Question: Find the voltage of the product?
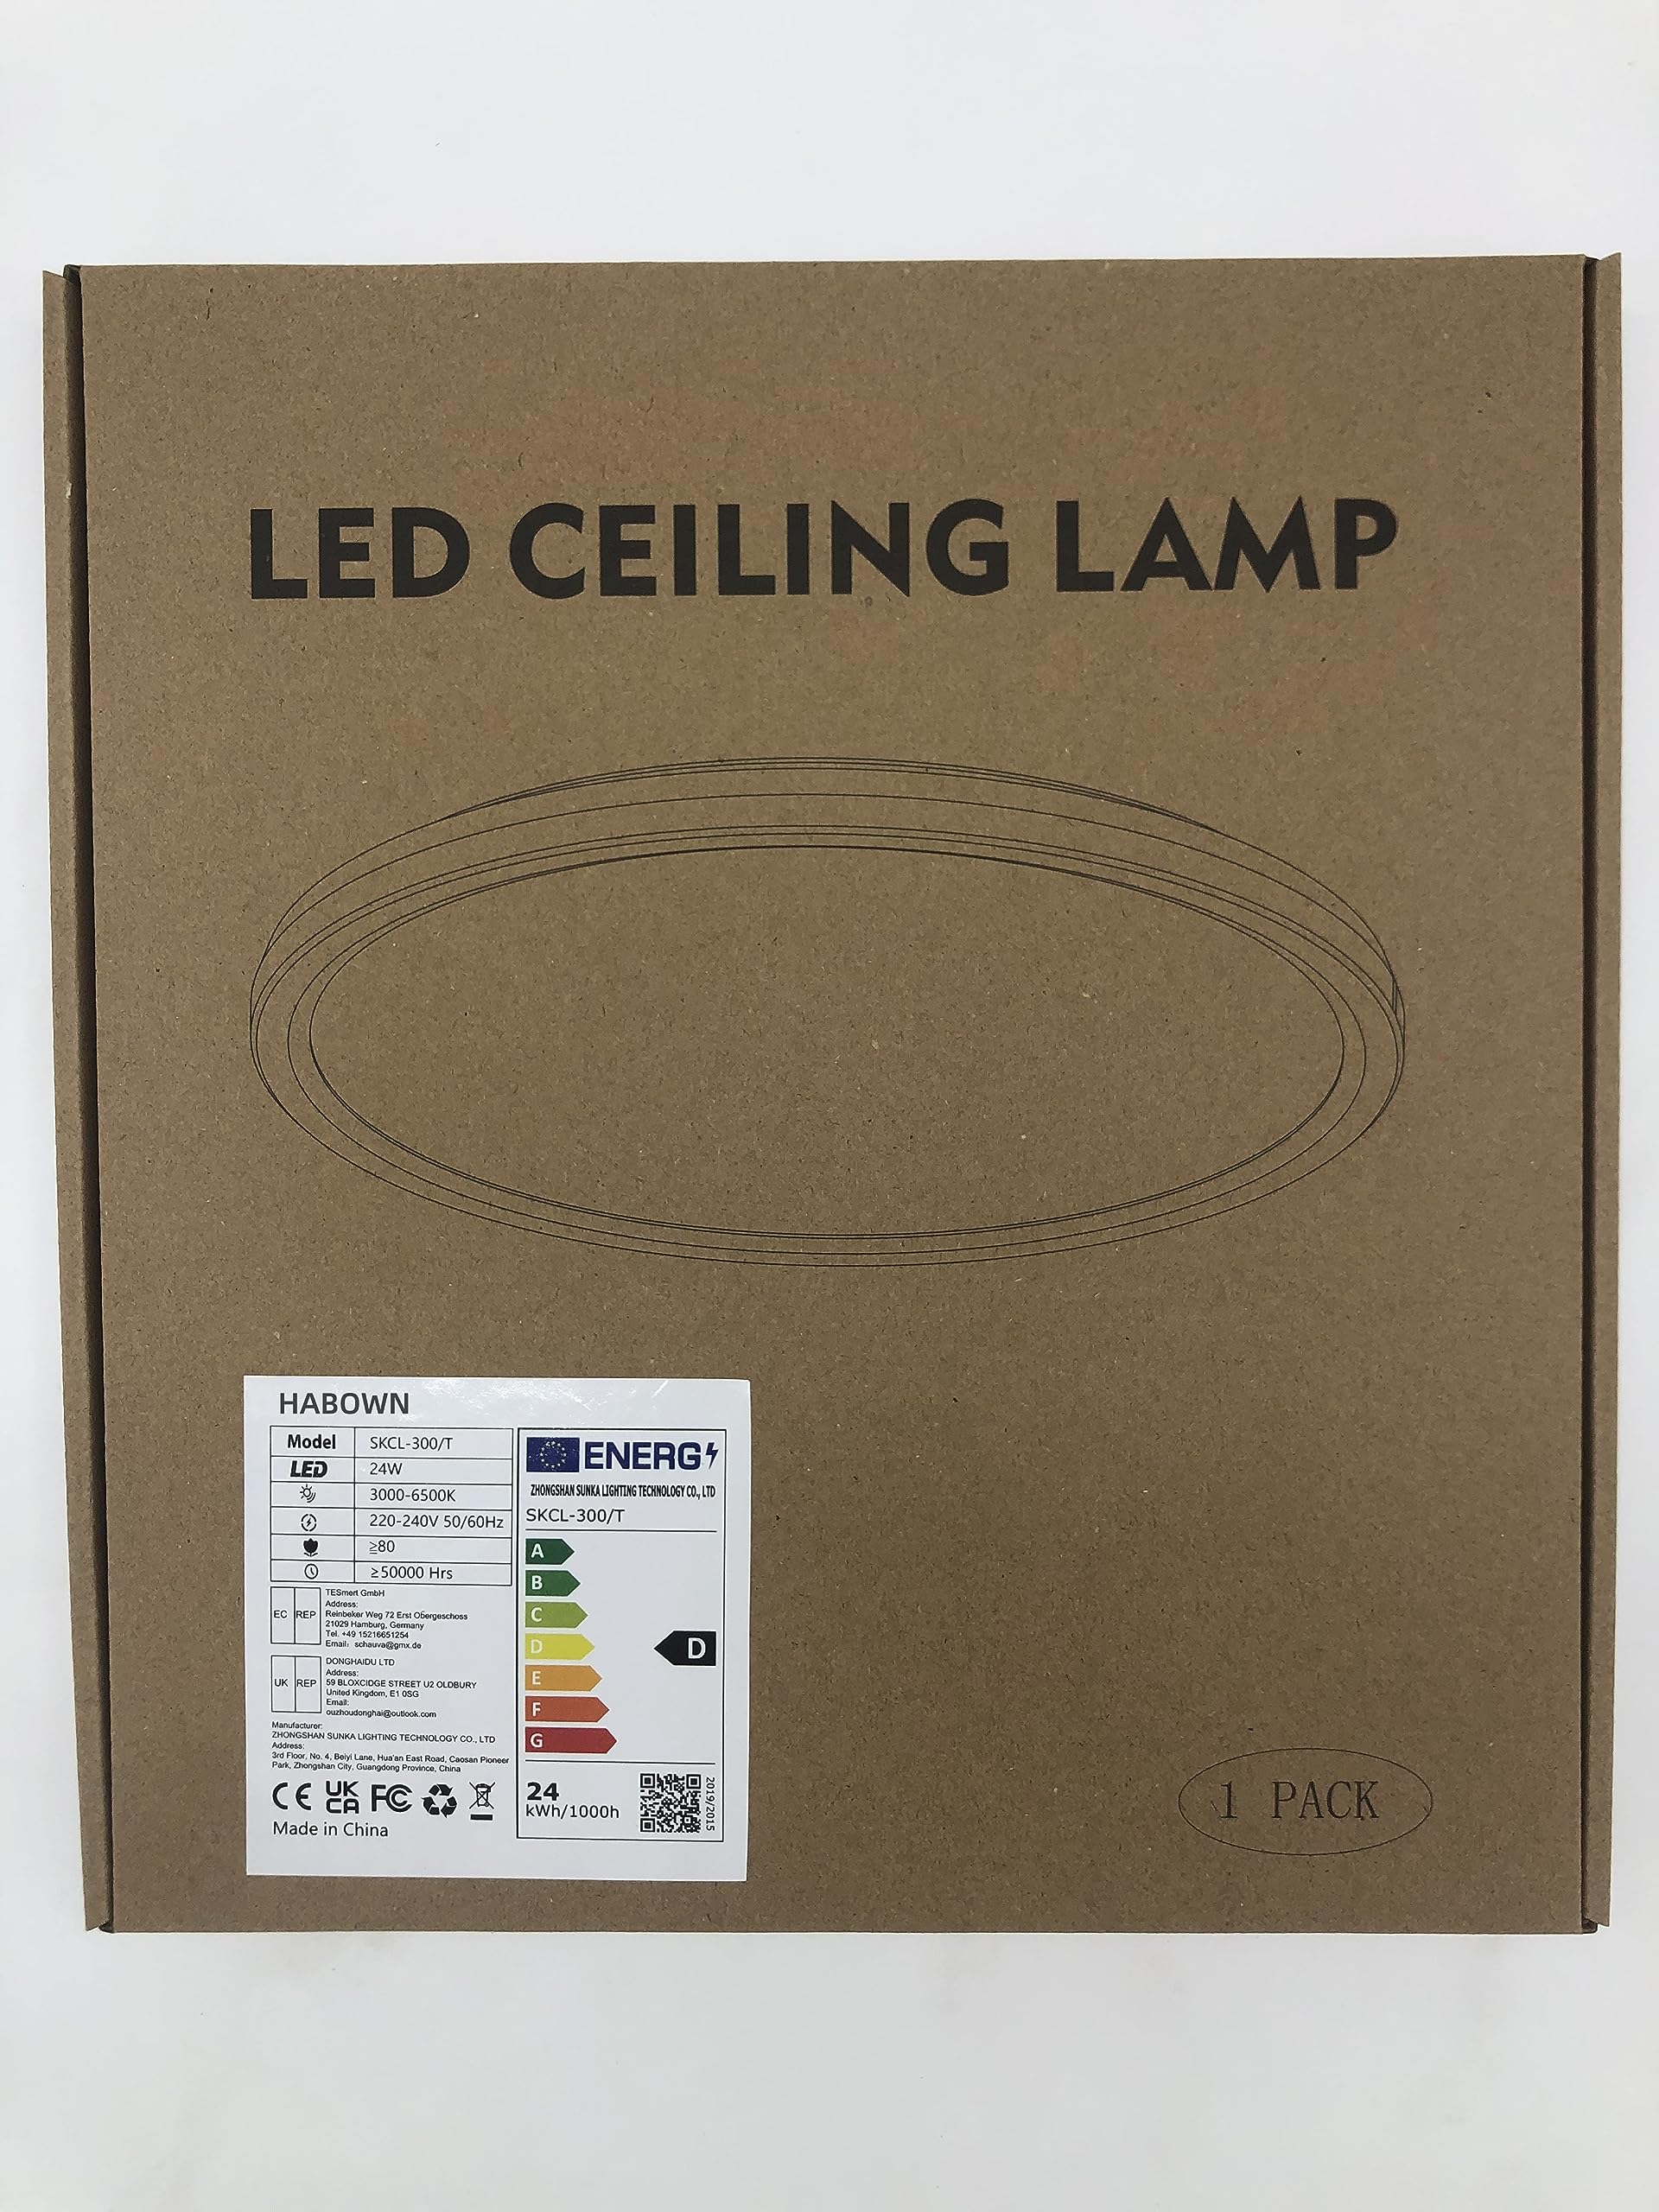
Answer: [220.0, 240.0] volt